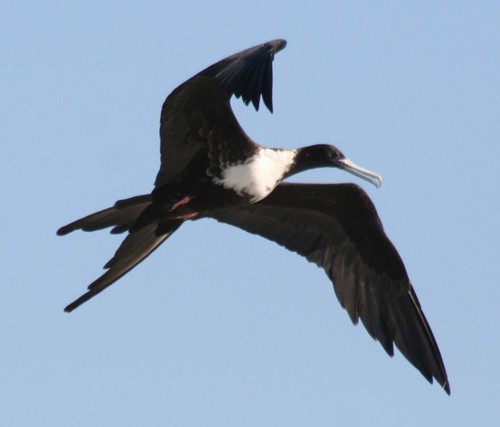
a big bird with a white underbelly and black wings.
it has a long white beak which is hooked on the end with black feathers on its neck and head and white feathers on its chest, and long black feathers in its wings and tail, and orange feet.
a large black bird with white feathers on the neck and a long white beak curved at the tip.
large black bird with large black wings and a white beak and breast.
a primarily black bird with a white patch that stretches from its lower neck to upper belly, a long pale beak, bright orange tarsus and feet, and a split tail.
this bird has wings that are black with a white belly
this bird has a white belly and a long white bill and a wide wing span of black wings.
big black bird with long white beak curved at the tip, white chest, black wings and black retrices.
the bird has a long white bill that is curved, black wingbars that are large and a black back.
this bird has long black wings and a forked black tail.
Species: Frigatebird